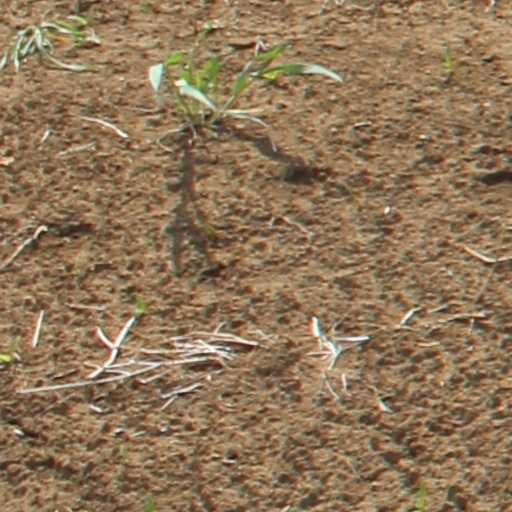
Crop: wheat